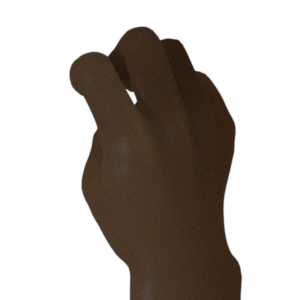
Label: rock